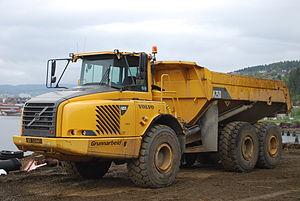
Volvo, fondée en 1927 en Suède avec l'aide de la société SKF, est un conglomérat industriel suédois de fabrication de camions, d'autocars et d'autobus, d'engins de chantier et de moteurs marins et industriels. En latin, volvo — première personne du présent de l'indicatif du verbe volvere — signifie « je roule ».
Volvo Construction Equipment est une filiale du groupe AB Volvo. Elle est spécialisée dans la production d'engin de travaux publics. Volvo vend ces machines dans plus de 200 pays.